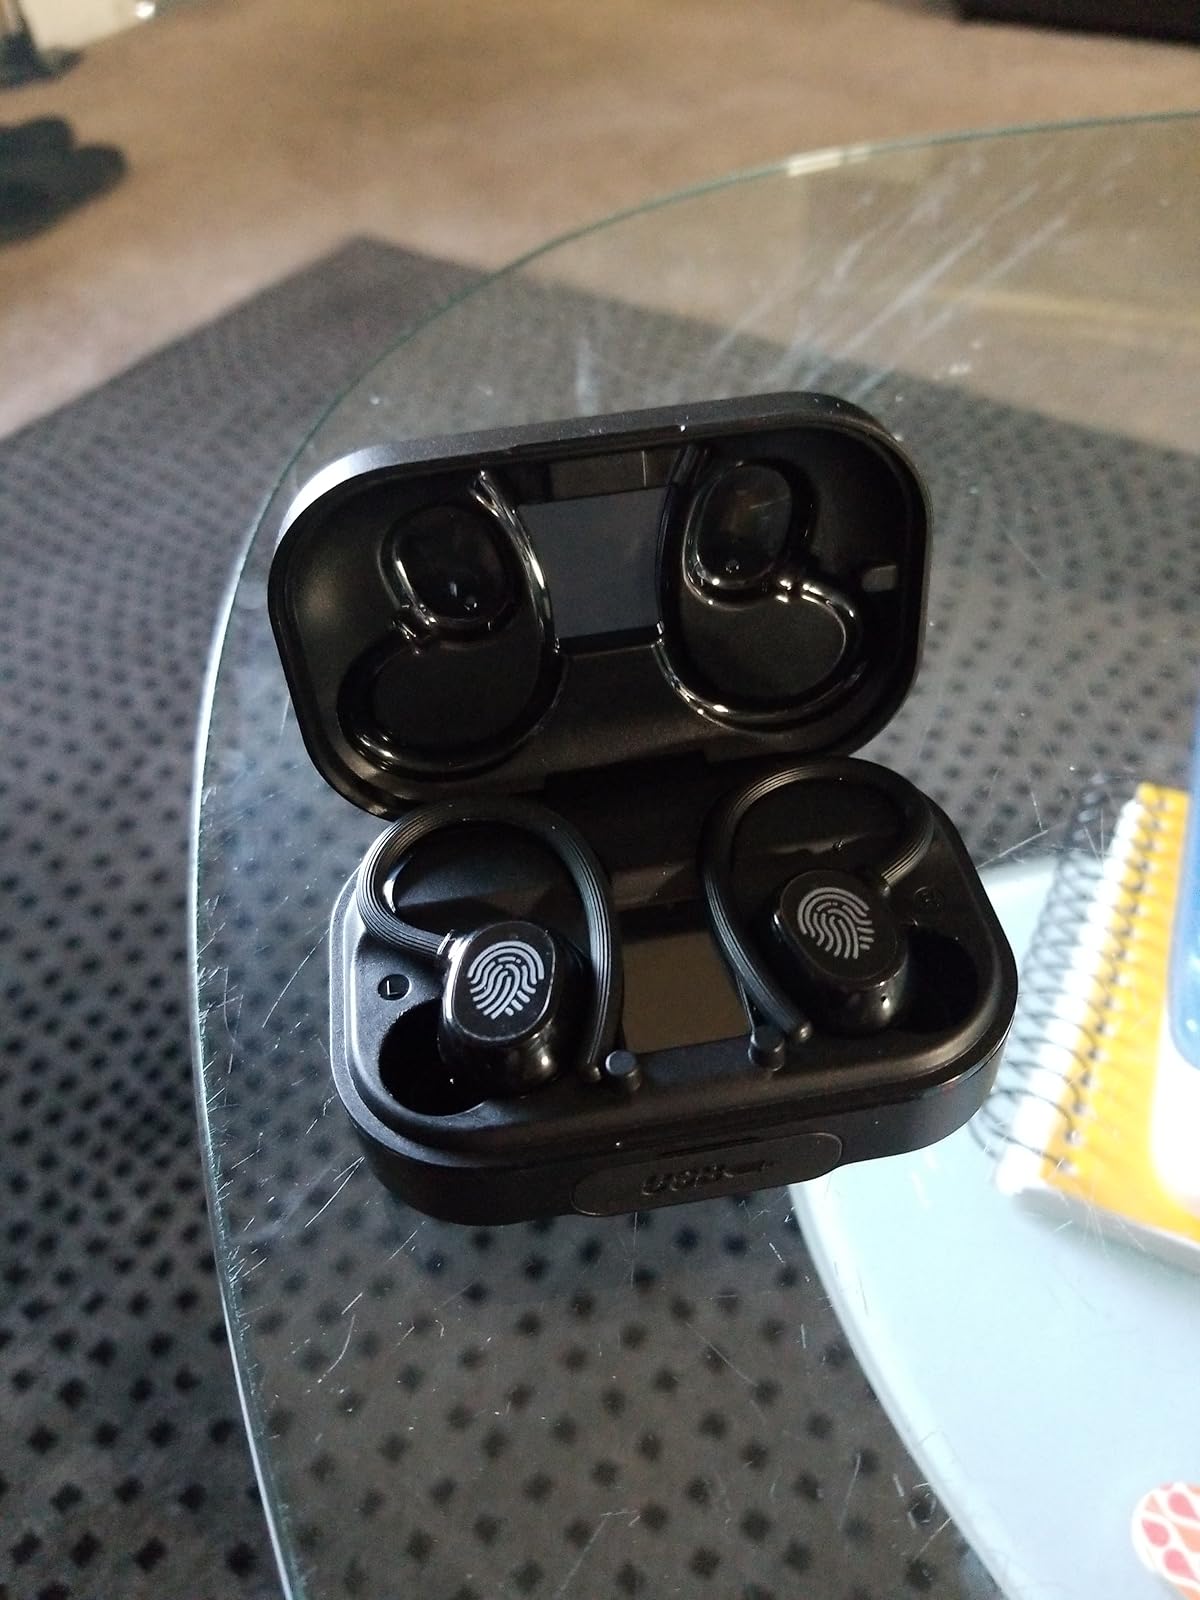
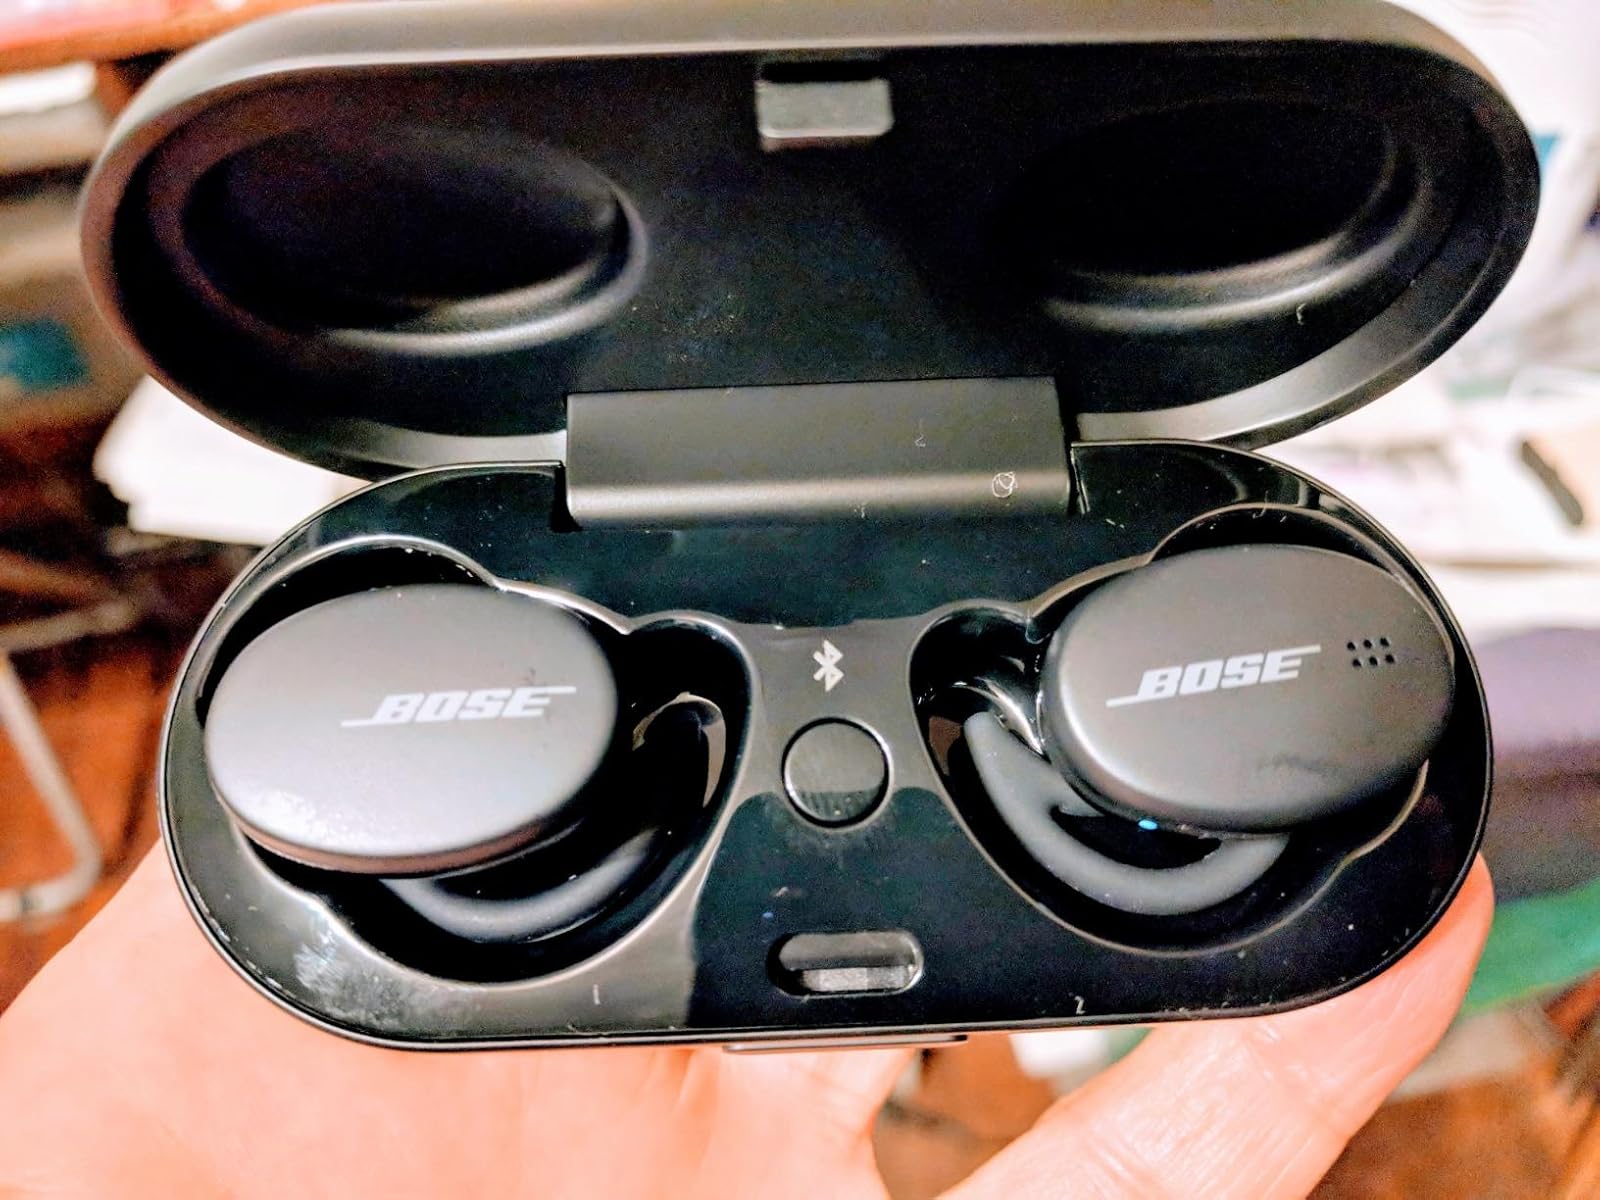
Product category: earbuds
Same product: no